Establishment of breastfeeding

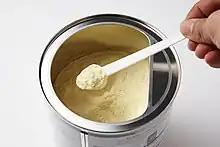
Infant formula.

Weaning is the transition of baby's diet from breast milk to semi-solid food, which usually starts from the sixth month onward. Suggested by WHO, six-month-old babies who are introduced to their first solid foods shall also be complementarily fed with breast milk or infant formula as the main drink until two years old or above. The reason for this practice is that breastfeeding not only helps the digestive system with the breaking down of solid foods but it also supplies balanced nutrition for the babies.